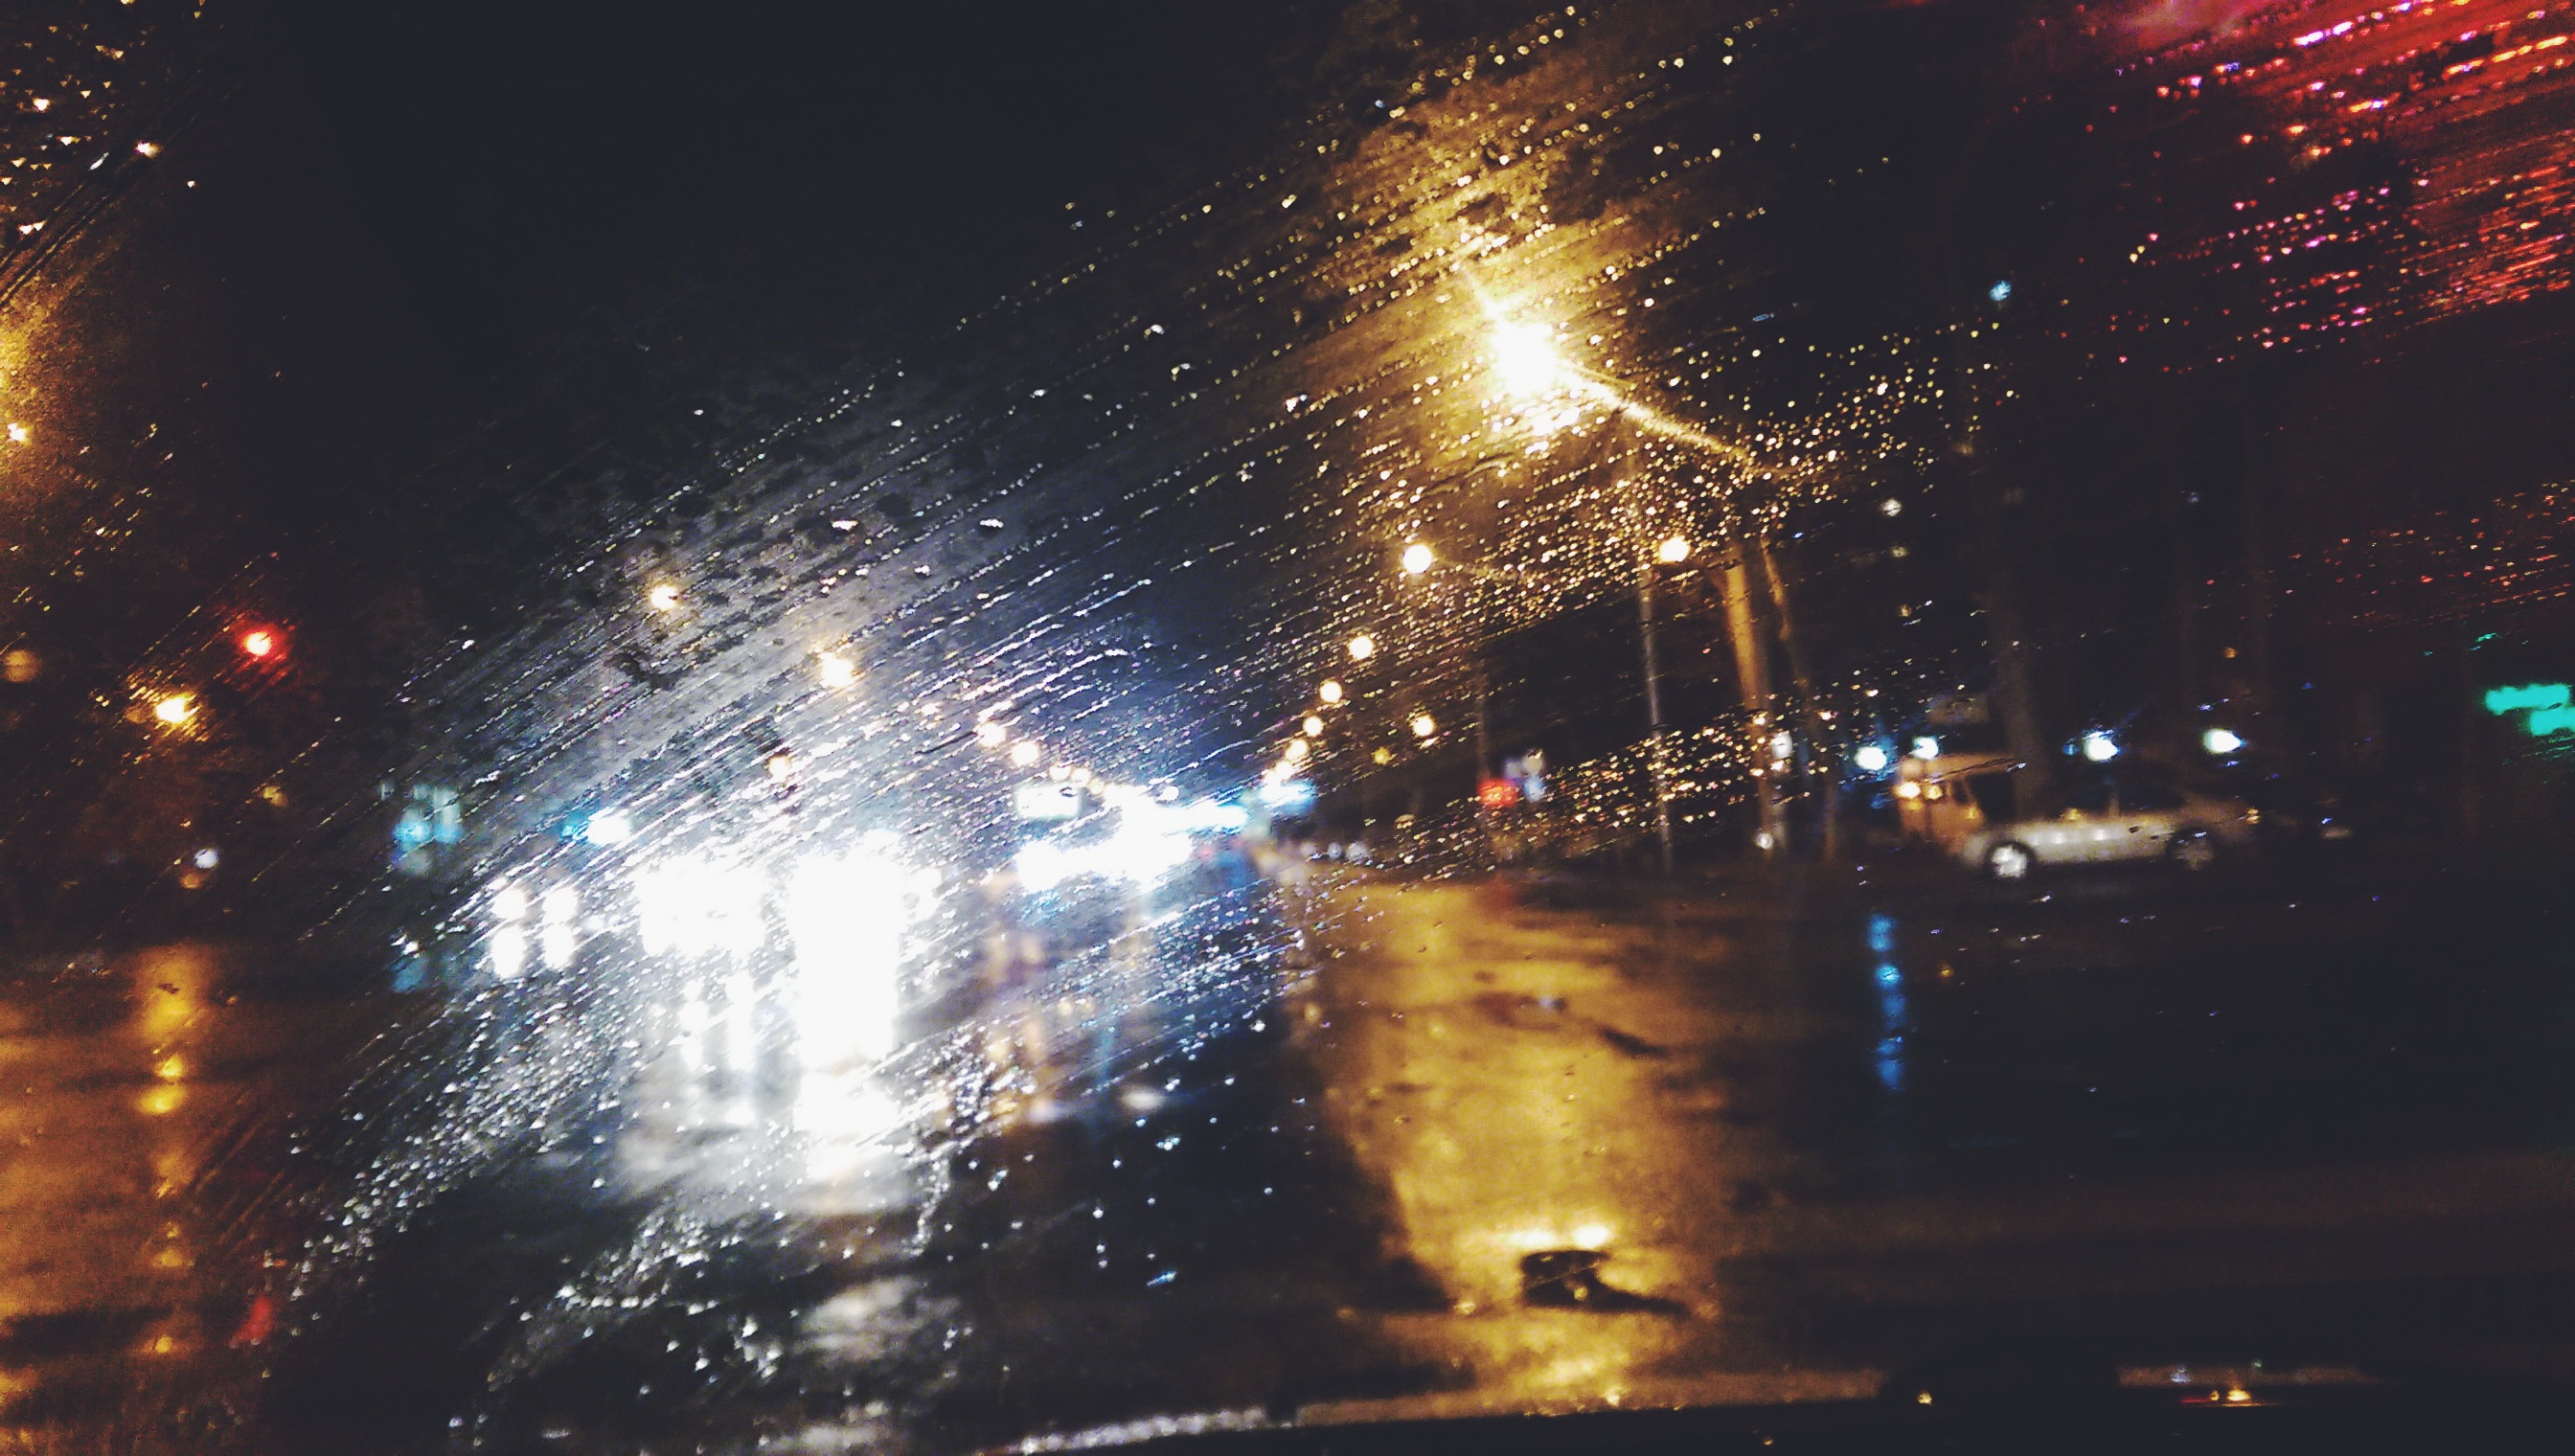
night, recreation, reflection, new year, fireworks, event, new year's eve, outdoor recreation